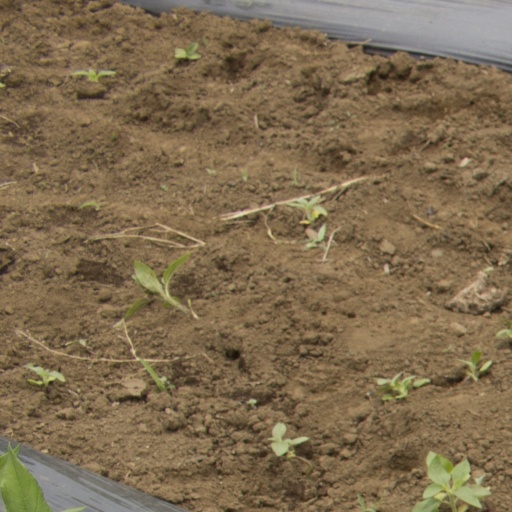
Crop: Jerusalem artichoke